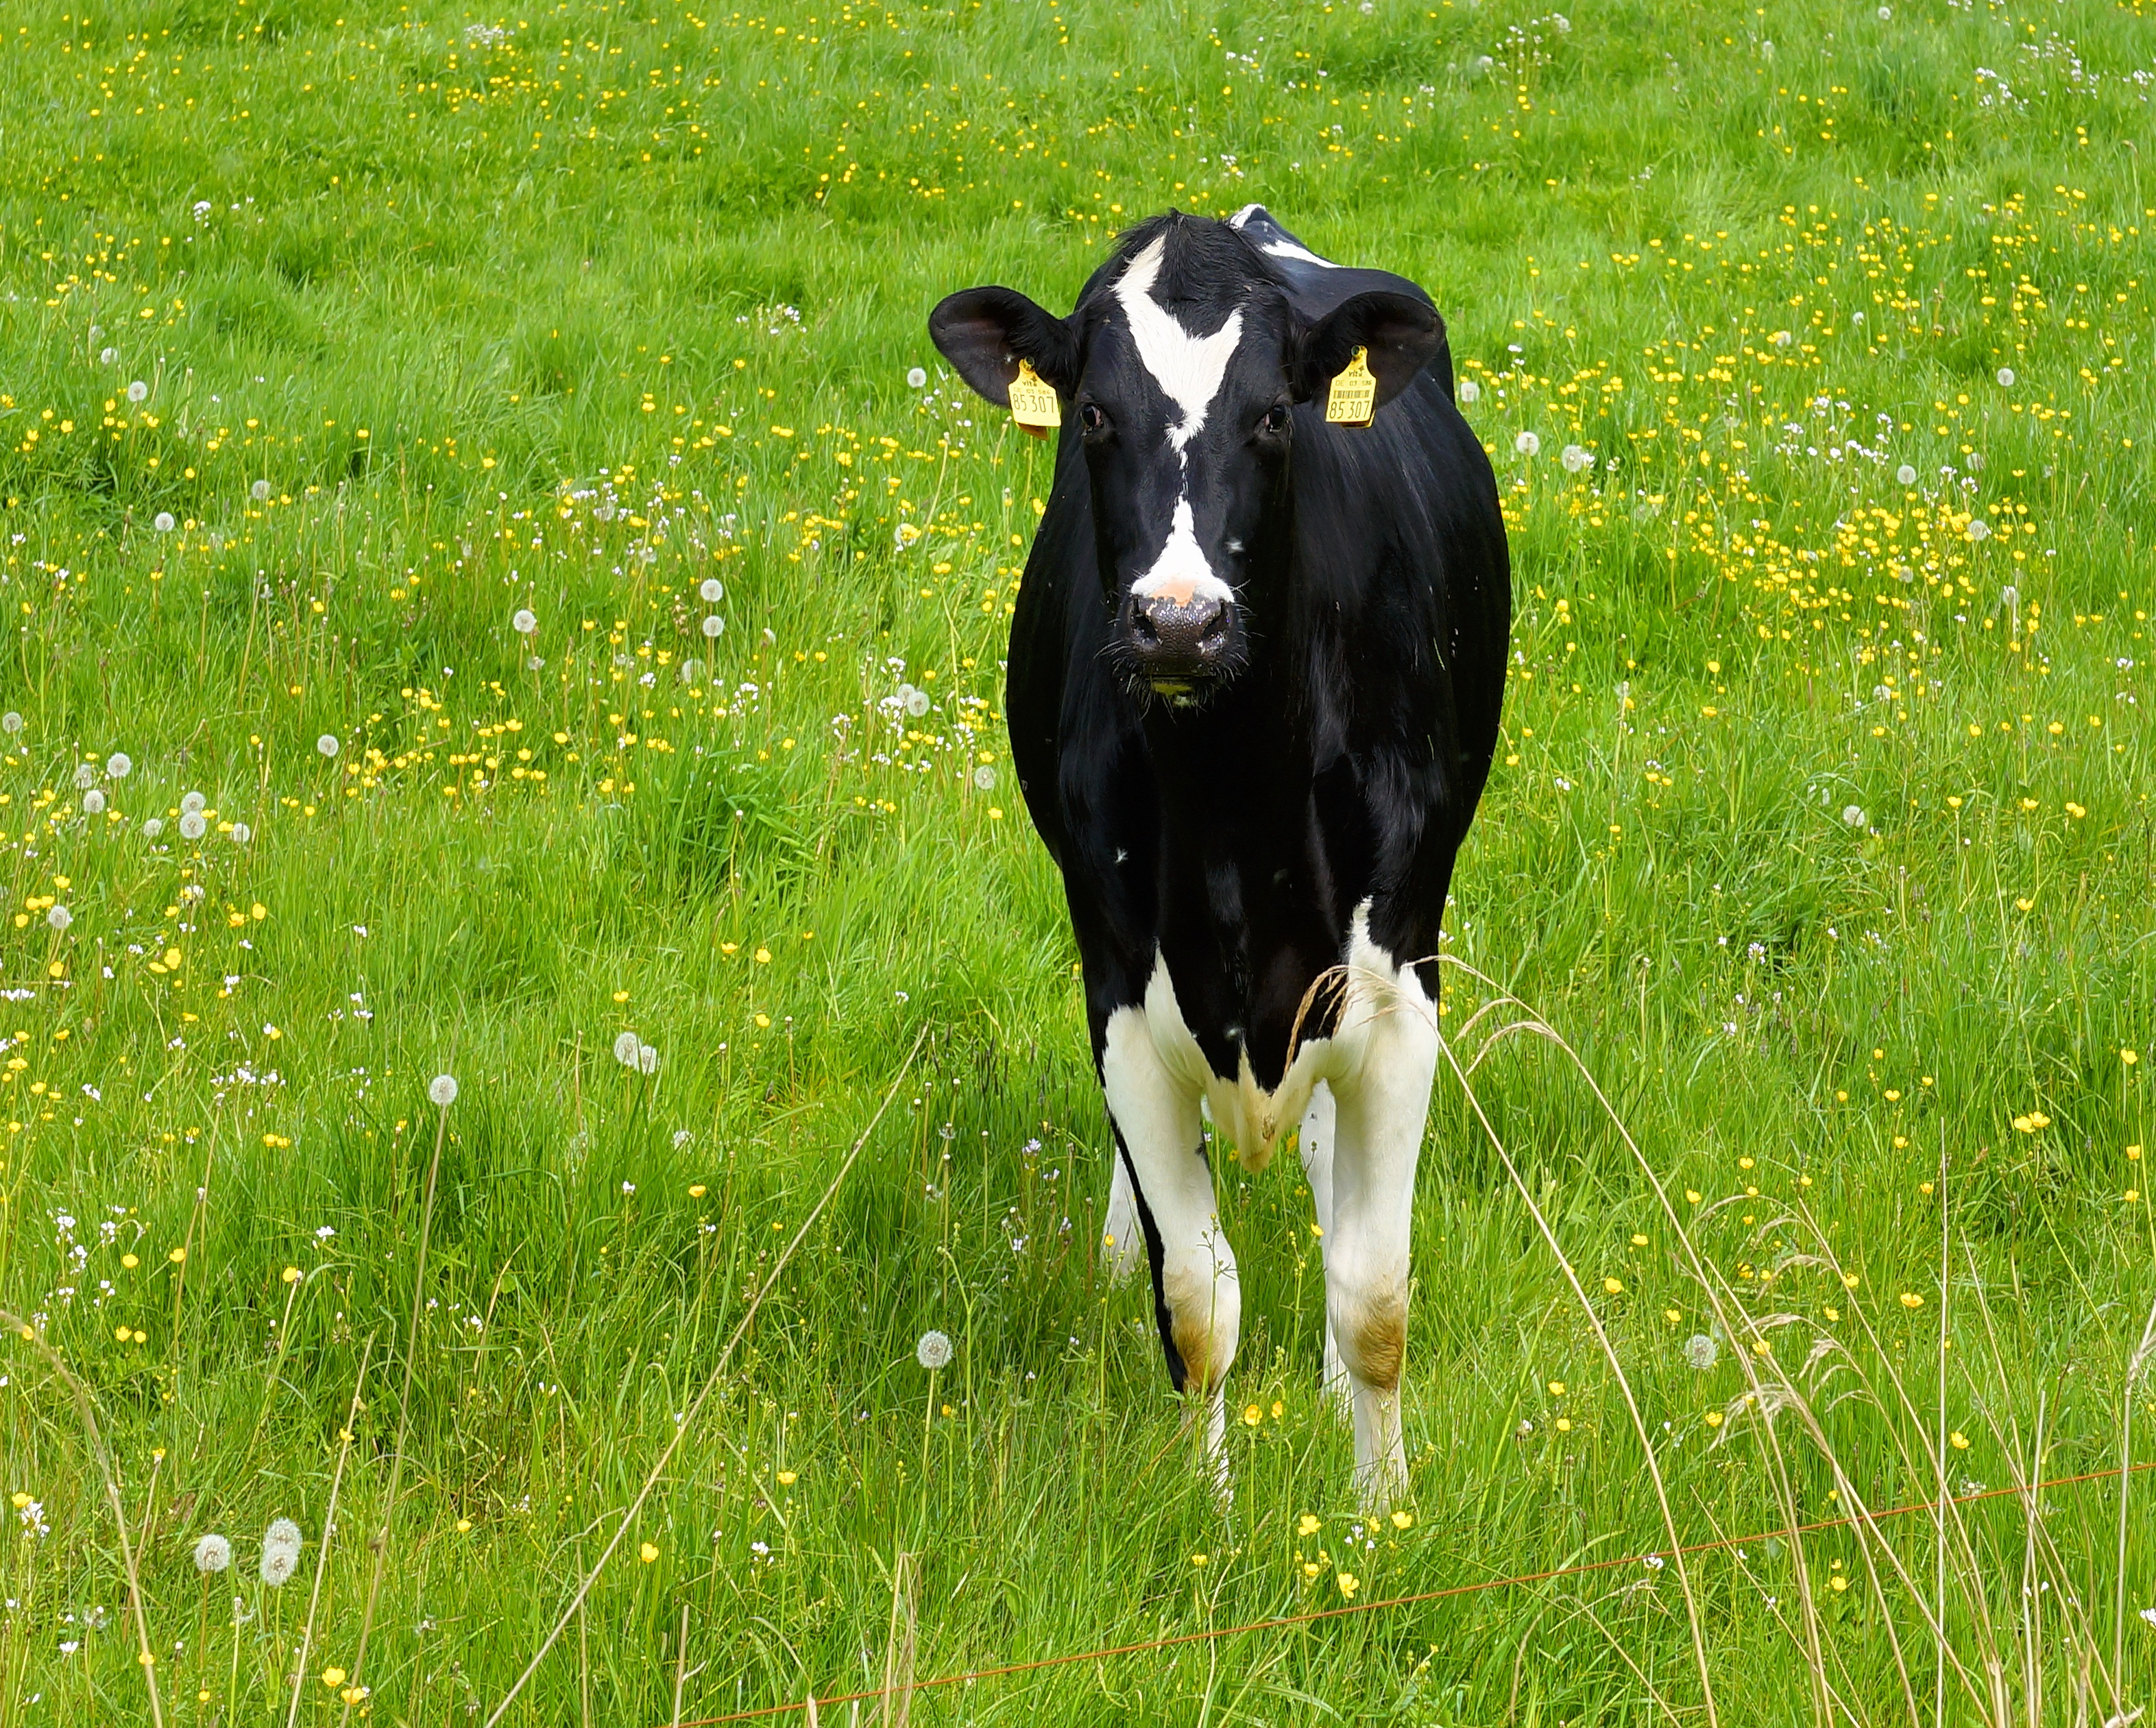
nature, grass, field, farm, meadow, prairie, animal, cute, fur, cow, cattle, pasture, grazing, livestock, mammal, agriculture, beef, fauna, calf, grassland, vertebrate, habitat, curious, ruminant, young animal, rural area, rearing, milk cow, dairy cattle, dairy cow, natural environment, cattle like mammal, cow goat family